Spa Conference (29 September 1918)

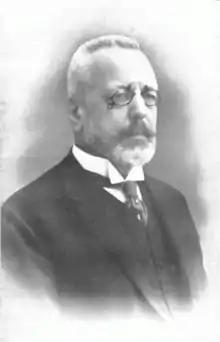
Stephan Burián von Rajecz, then foreign minister of the dual monarchy, tried to bring his country out of the conflict.

Following the defeat at Doiran, the Macedonian front, held mainly by the Bulgarians, collapsed in the face of Franco-Serb units engaged in a rapid ascent towards the North through Serbia towards Belgrade, an offensive that the Central Powers were unable to effectively hinder.